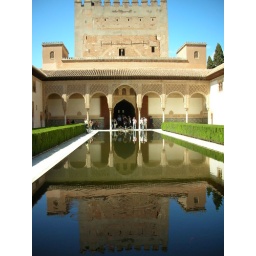
Most of the water had fountains in but this pool had been left calm and had very clear reflections.